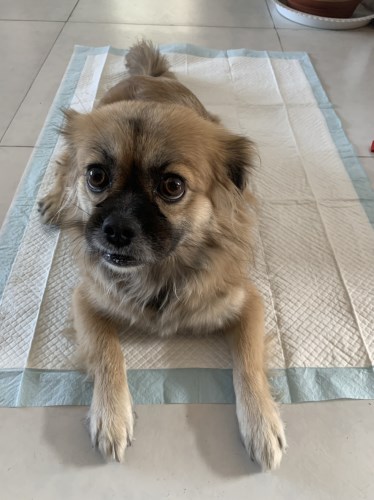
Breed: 3336-n000121-chinese_rural_dog